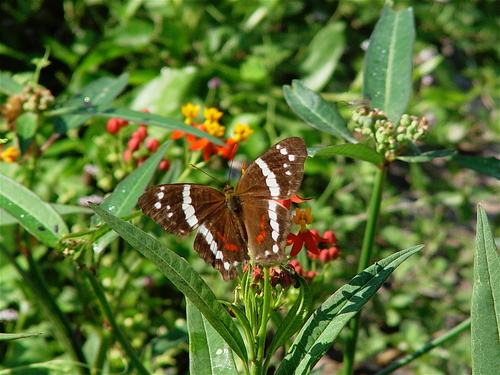
Scientific name: Anartia fatima
Common name: Banded peacock
Family: Nymphalidae
Order: Lepidoptera
Pollinator type: Primary pollinator
Habitat: Open areas and gardens
Geographic range: South America
Conservation status: Least Concern